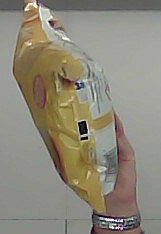
Product: lays_classic